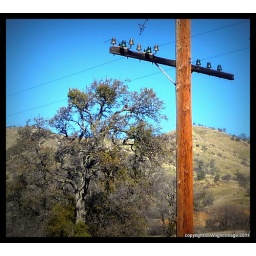
These old powerlines with real glass insulators follow the train tracks in the the Tehacahpi Loop area.